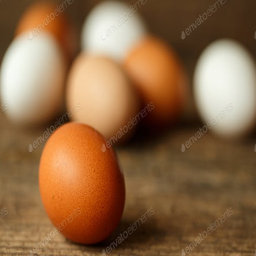
chicken eggs on a wooden rustic background